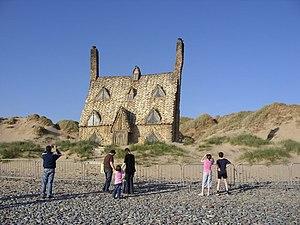
L'univers de Harry Potter de J. K. Rowling, sous-univers dans lequel se déroule la série Harry Potter, présente de nombreux lieux formant le décor des événements décrits. Cet article répertorie ː